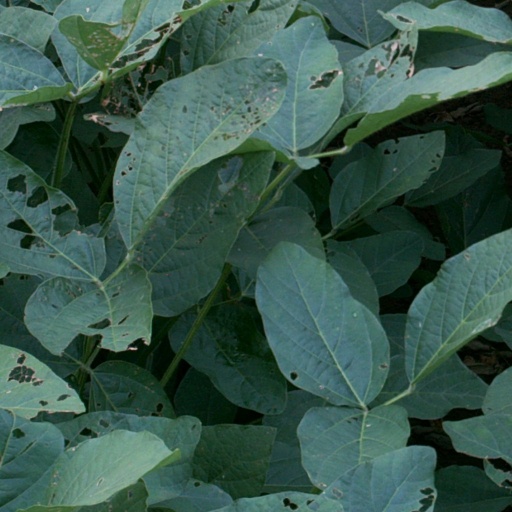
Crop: soybean